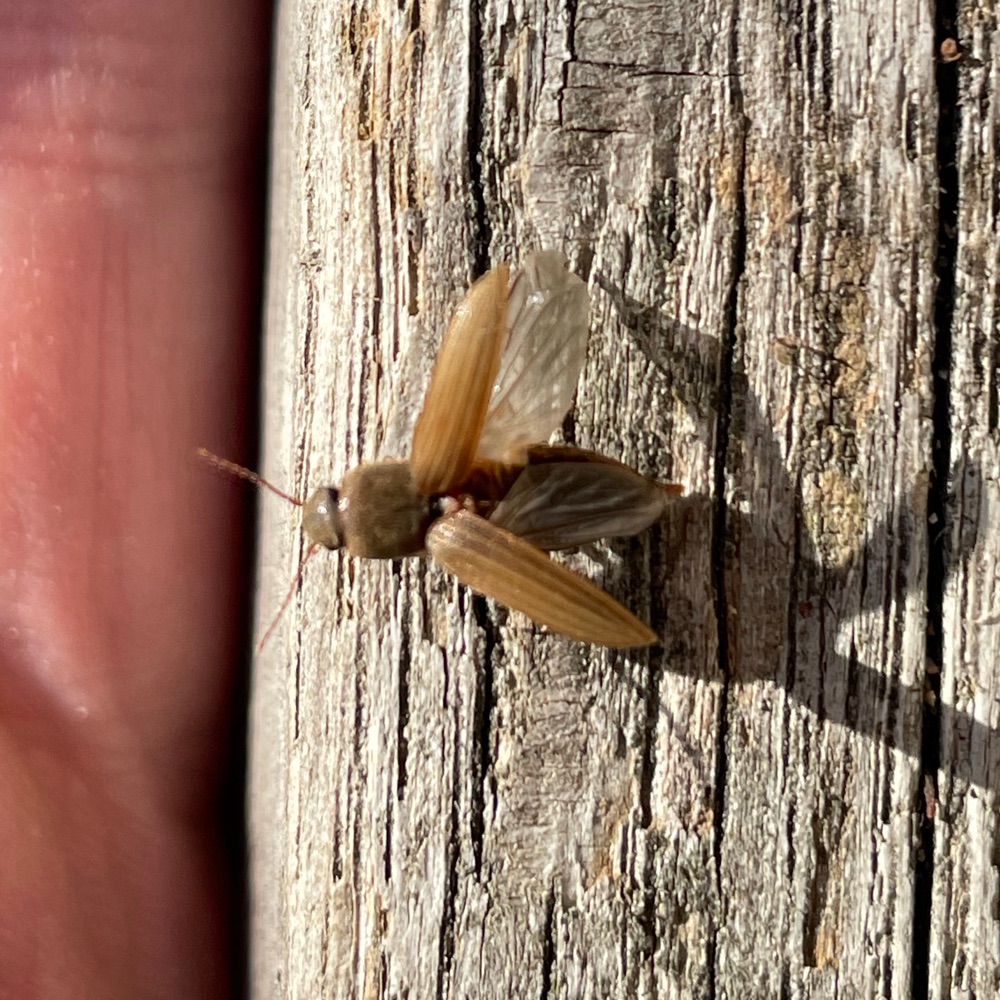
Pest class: clickbeetles_wireworms